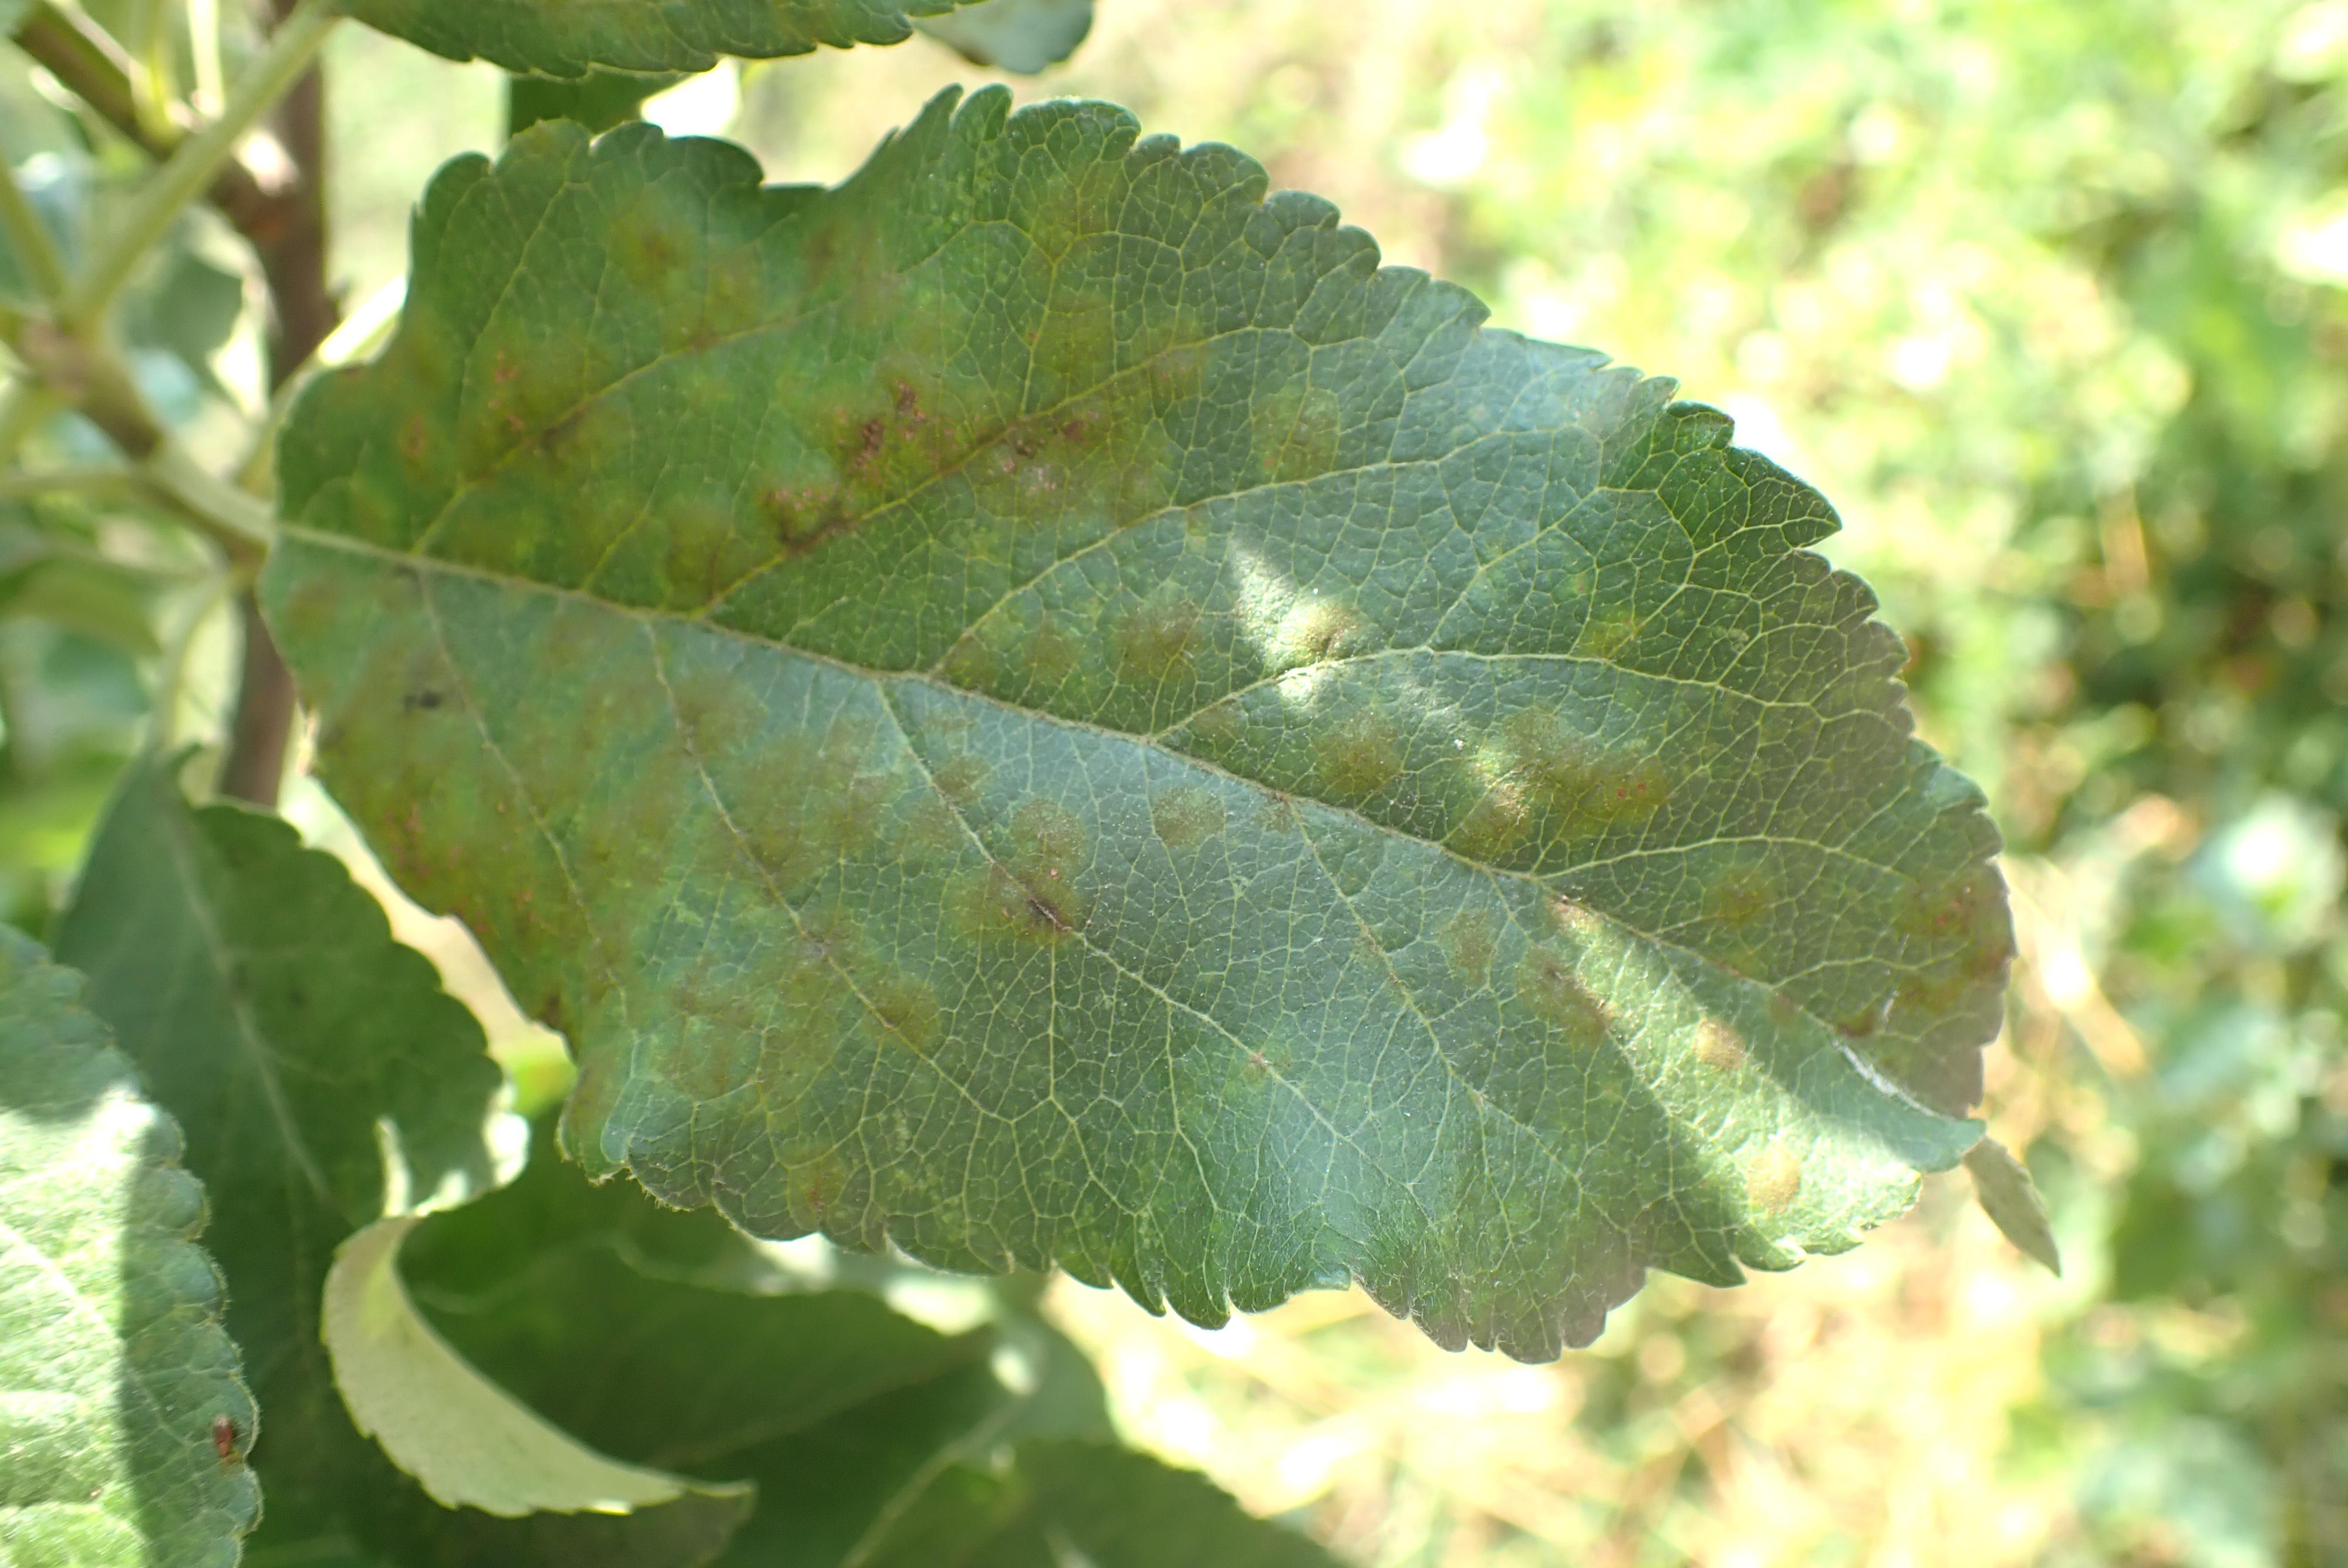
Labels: scab